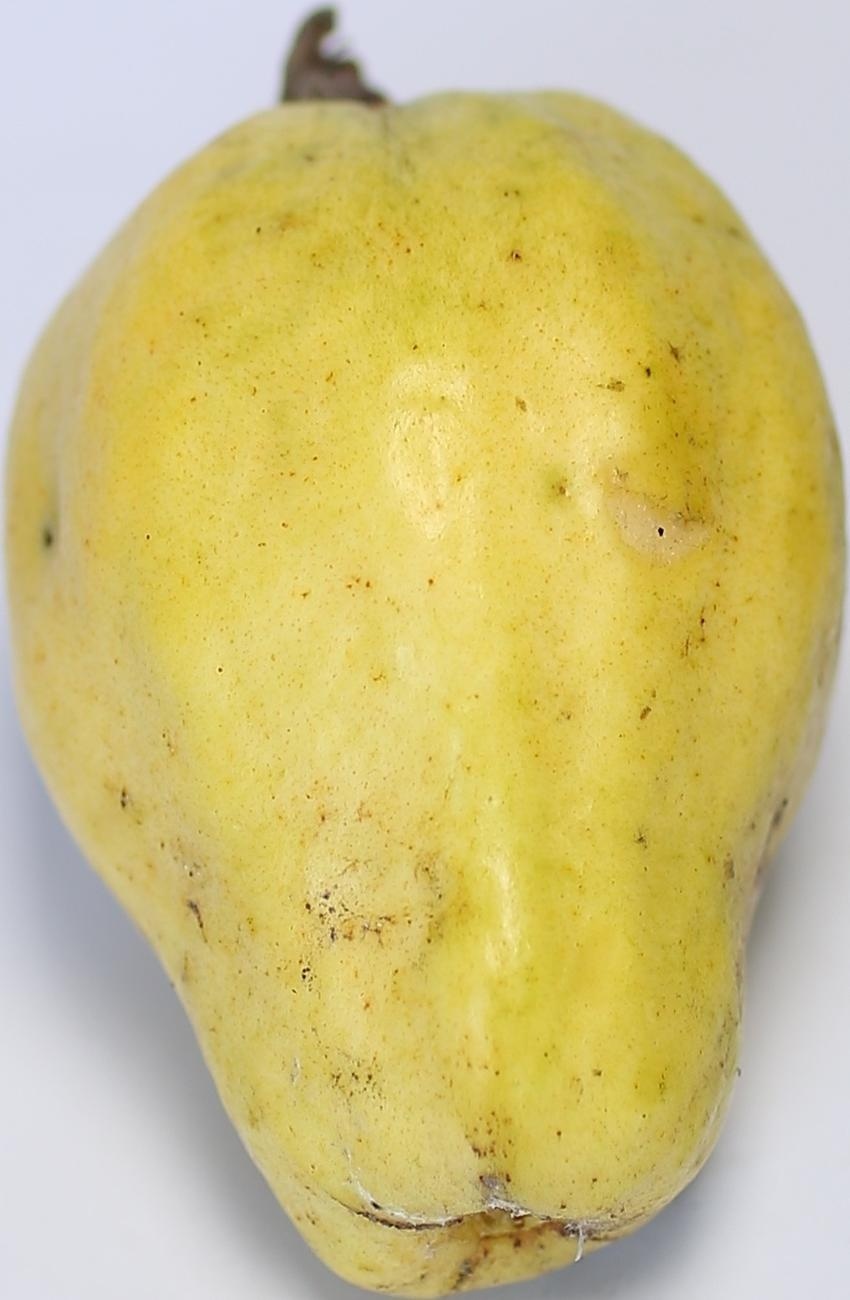
Maturity: ripe
Variety: thadhrami